It Came from the Nightosphere

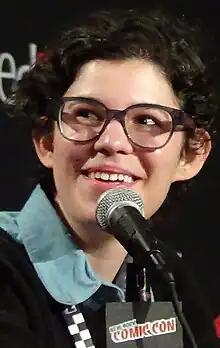
The episode was the first to be written and storyboarded by Rebecca Sugar.

"It Came from the Nightosphere" was written and storyboarded by Adam Muto and Rebecca Sugar, from a story by Merriwether Williams, Steve Little, Patrick McHale, Pendleton Ward, and Thurop Van Orman. The episode was directed by Larry Leichliter, with Patrick McHale serving as the episode's creative director and Nick Jennings serving as the episode's art director. The episode was the third episode of the season produced, but was chosen to be the first aired. When the network announced the start of season two, the episode was not finished.